David R. Ross

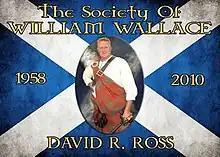
The 2010 flag of the Society of William Wallace

After David R. Ross's death, The Society for William Wallace decided to include his image in its new flag in permanent memory. This flag was displayed for the first time on 21 August 2010, at the William Wallace Memorial Day in Elderslie.